Grave Digger (band)

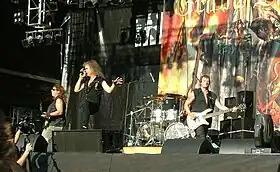
Grave Digger at Metalcamp 2007

After the successful Rheingold Tour, the band recorded another album, "The Last Supper", which was released on 17 January 2005. The artwork was first revealed in November 2004 which received positive feedback. A number of fans were disappointed by the artwork because of the motive. The band issued a statement saying that the cover isn't a message of the Devil and not against Christians, but a representation of a depressive Jesus Christ at his last days before his death. Unlike their previous albums, "The Last Supper" was not a concept album, despite several songs about the last days of Jesus. A few journalists described the album as the best since "Tunes of War" or "Heavy Metal Breakdown". According to the band, it contains "more metal, more passion and more power" than the group's previous efforts. Less than a month later, the band began a tour with Stormhammer and Astral Doors in Andernach, the birthplace of Manni Schmidt.